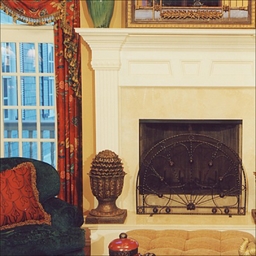
Room type: livingroom